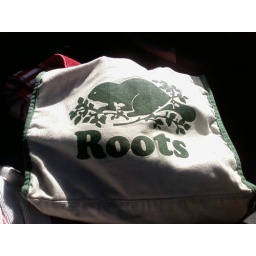
bag in evan's/meghan's car